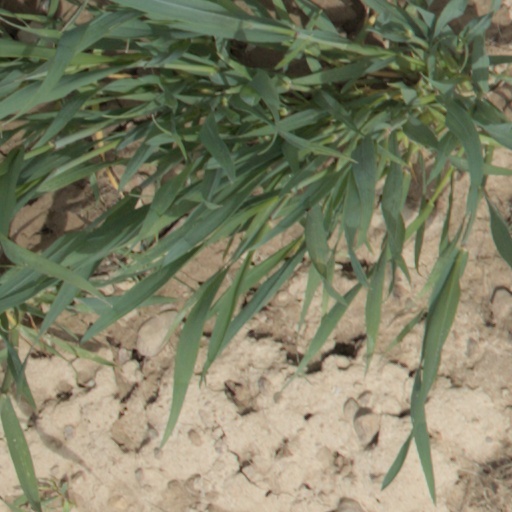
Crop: wheat